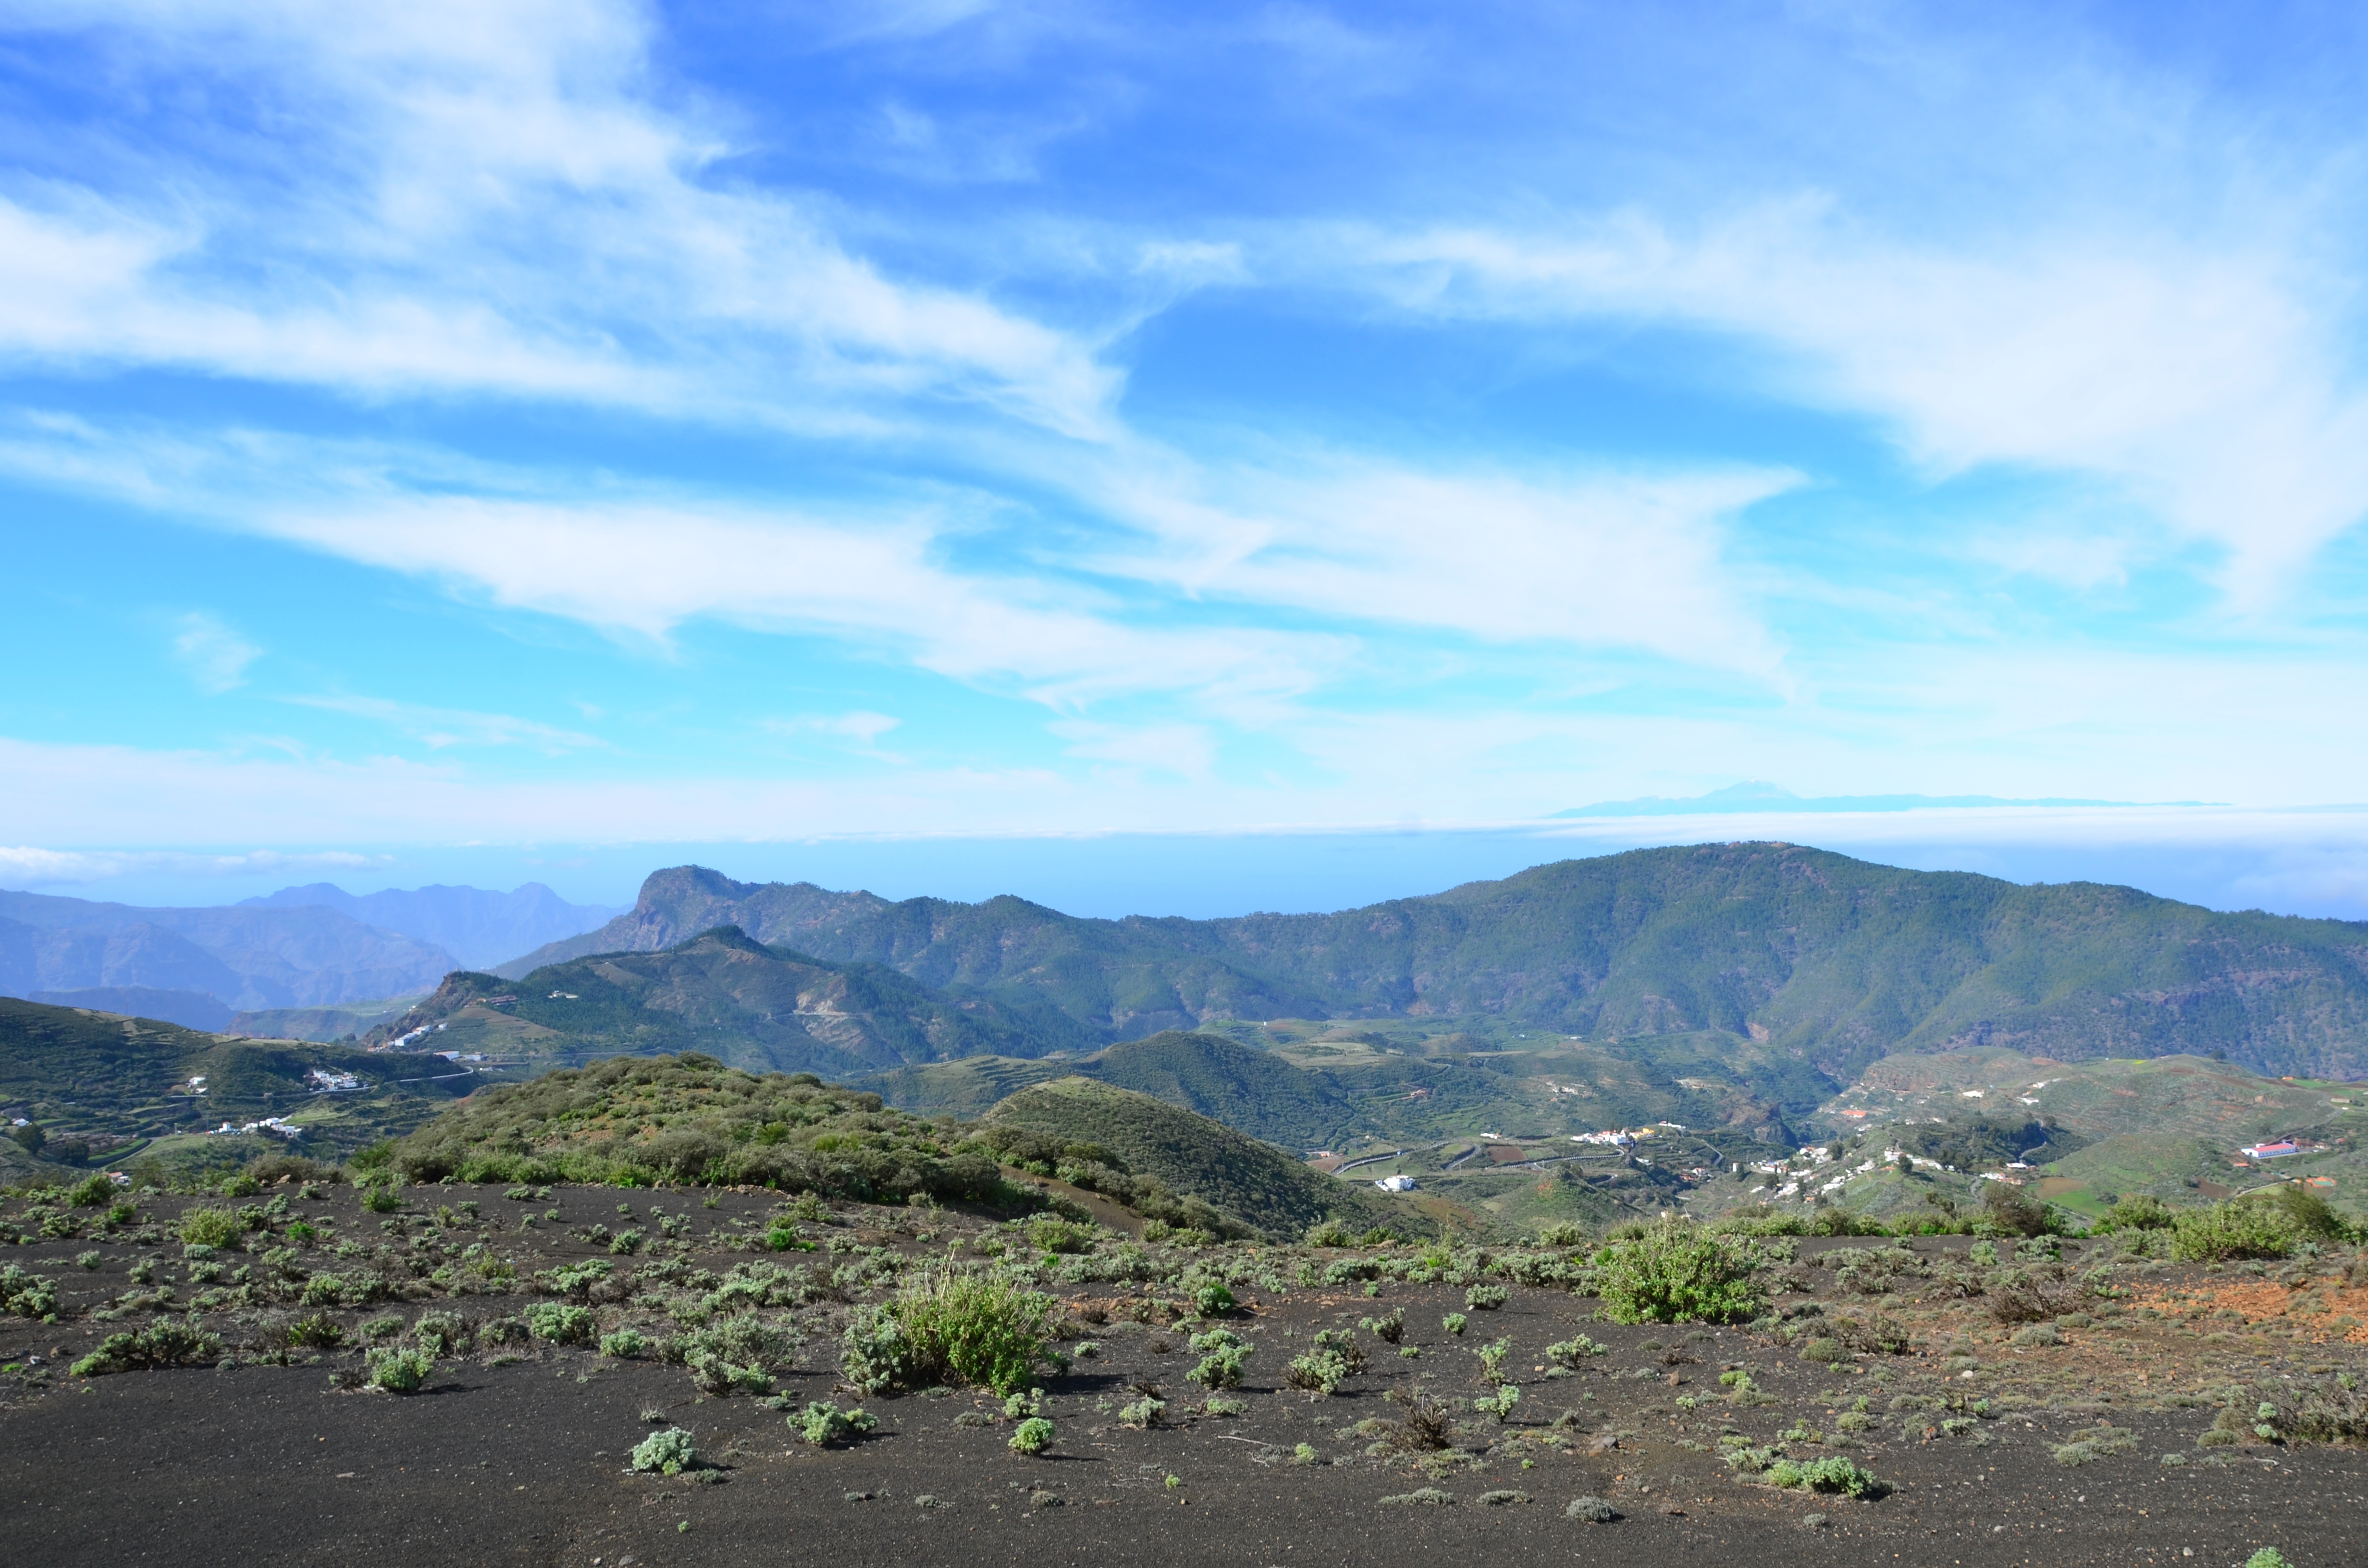
landscape, sea, nature, horizon, wilderness, mountain, cloud, sky, hill, valley, mountain range, ridge, plain, spain, grassland, plateau, fell, loch, gran canaria, ecosystem, volcanic, canary islands, landform, geographical feature, mountainous landforms